Waldo Williams

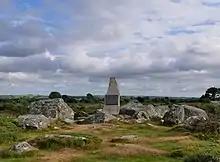
Waldo Williams memorial, Rhos-fach, Mynachlog-ddu

Waldo Williams's poetry shows many influences, ranging from William Wordsworth and Walt Whitman to Welsh hymns and the strict alliterative metres of traditional Welsh poetry, known as cynghanedd.